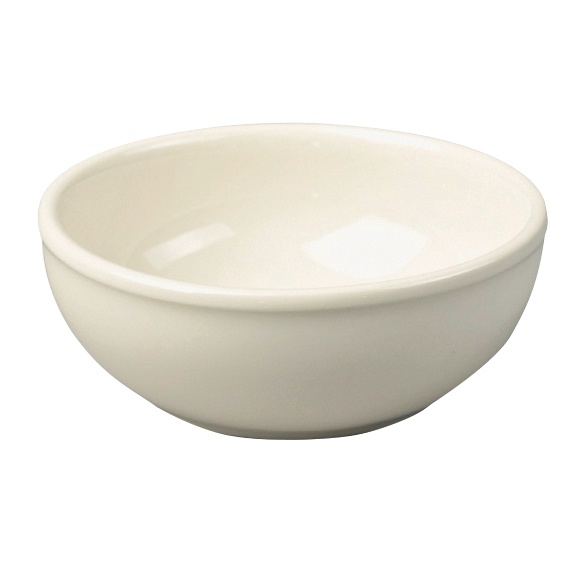
Nappy Bowl 5.125" Dia. (11.0 Oz) Green Band
Steelite International HL Ivory Nappy Bowl 5.125" Dia. (11.0 Oz) Green Band White Packed By: 36 per case
Brand: Steelite International
Category: Baby & Toddler > Diapering > Diaper Pails